FIFA Fair Play Award

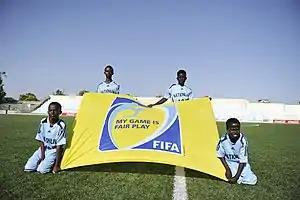
Ball boys in Banadir Stadium, Somalia, holding a FIFA Fair Play banner.

The FIFA Fair Play Award is a FIFA recognition of exemplary behaviour that promotes the spirit of fair play and compassion in :association football around the world. First awarded in 1987, it has been presented to individuals (including posthumously), teams, fans, spectators, football associations/federations and even entire footballing communities. One or more awards are presented annually, with there being at least one recipient each year except in 1994, when no award was presented.